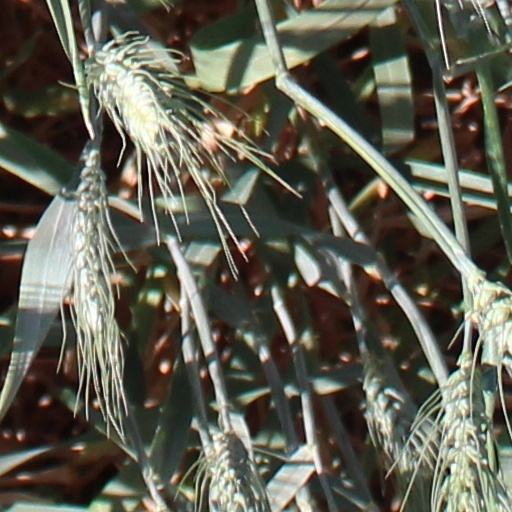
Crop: wheat